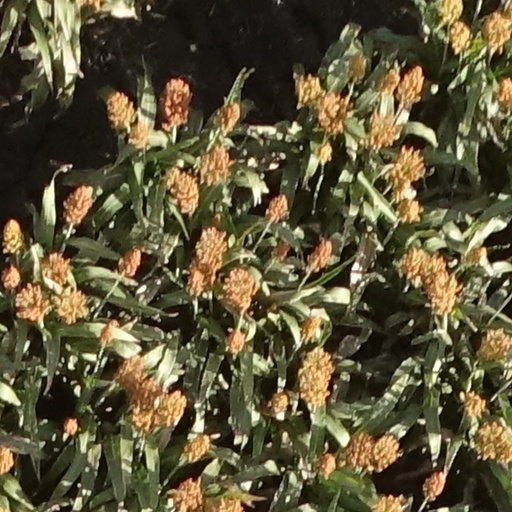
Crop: sorghum